Frank De La Paz Perdomo

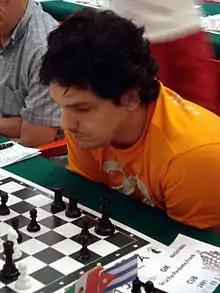
Frank de la Paz Perdomo, Merida 2008

Frank De La Paz Perdomo (born 24 May 1975) is a Cuban chess player. He was awarded the title of Grandmaster (GM) by FIDE in 2004.